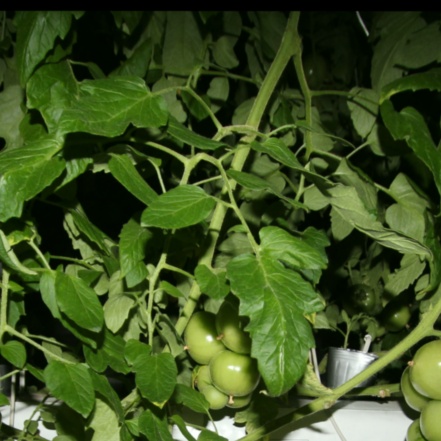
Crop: tomato